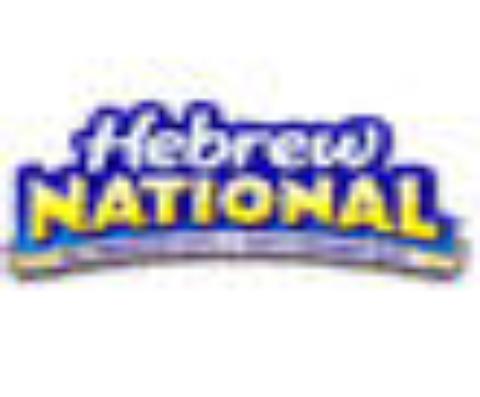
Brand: Hebrew National
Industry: Food